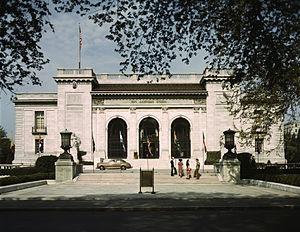
Paul Philippe Cret est un architecte et designer franco-américain.